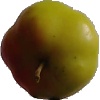
Label: Apple Red Yellow 2